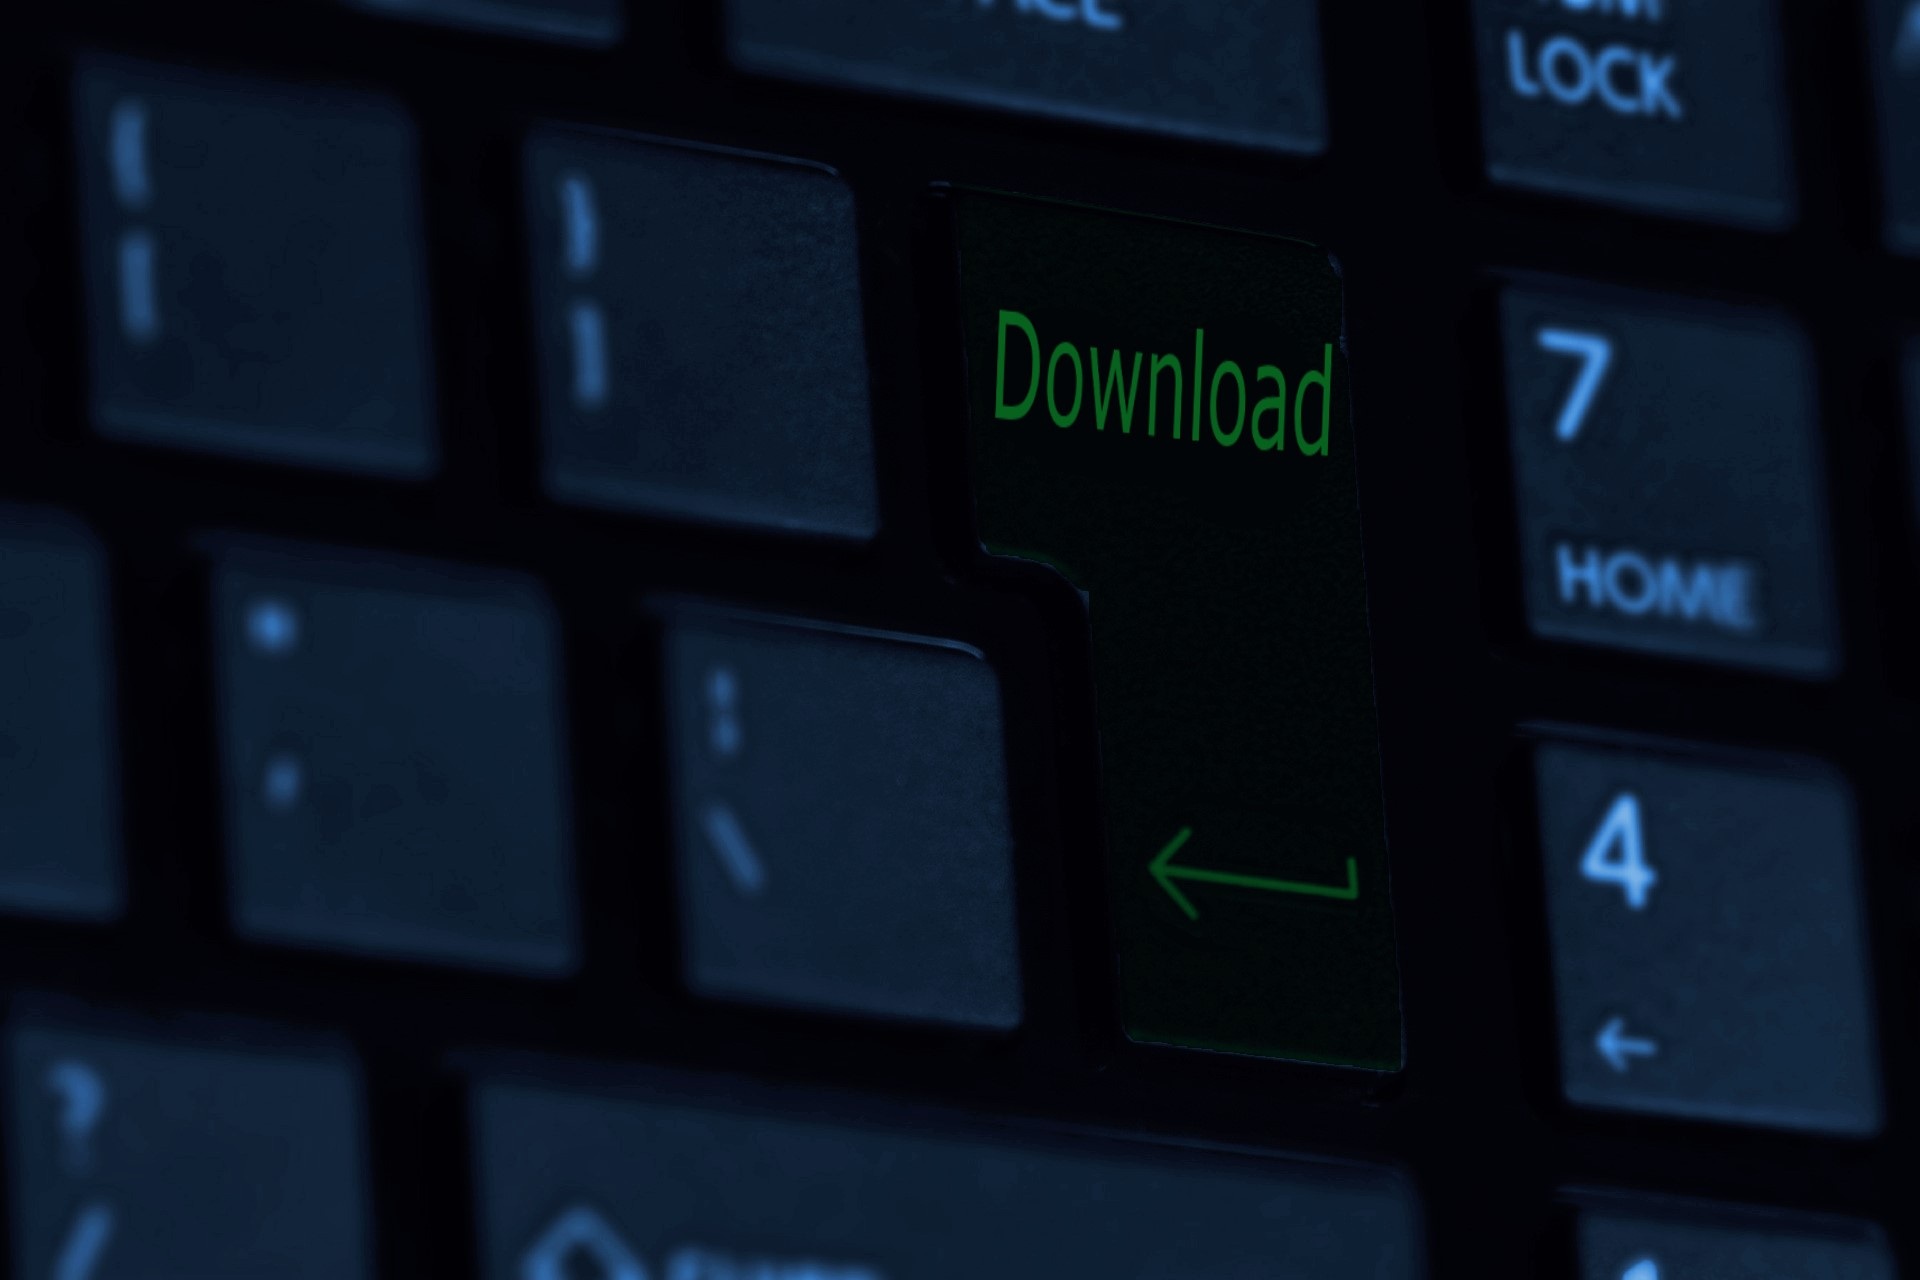
computer, light, keyboard, technology, number, internet, blue, font, arrow, signs, download, software, screenshot, data, www, computer keyboard, personal computer, electronic device, musical keyboard, personal computer hardware, programs